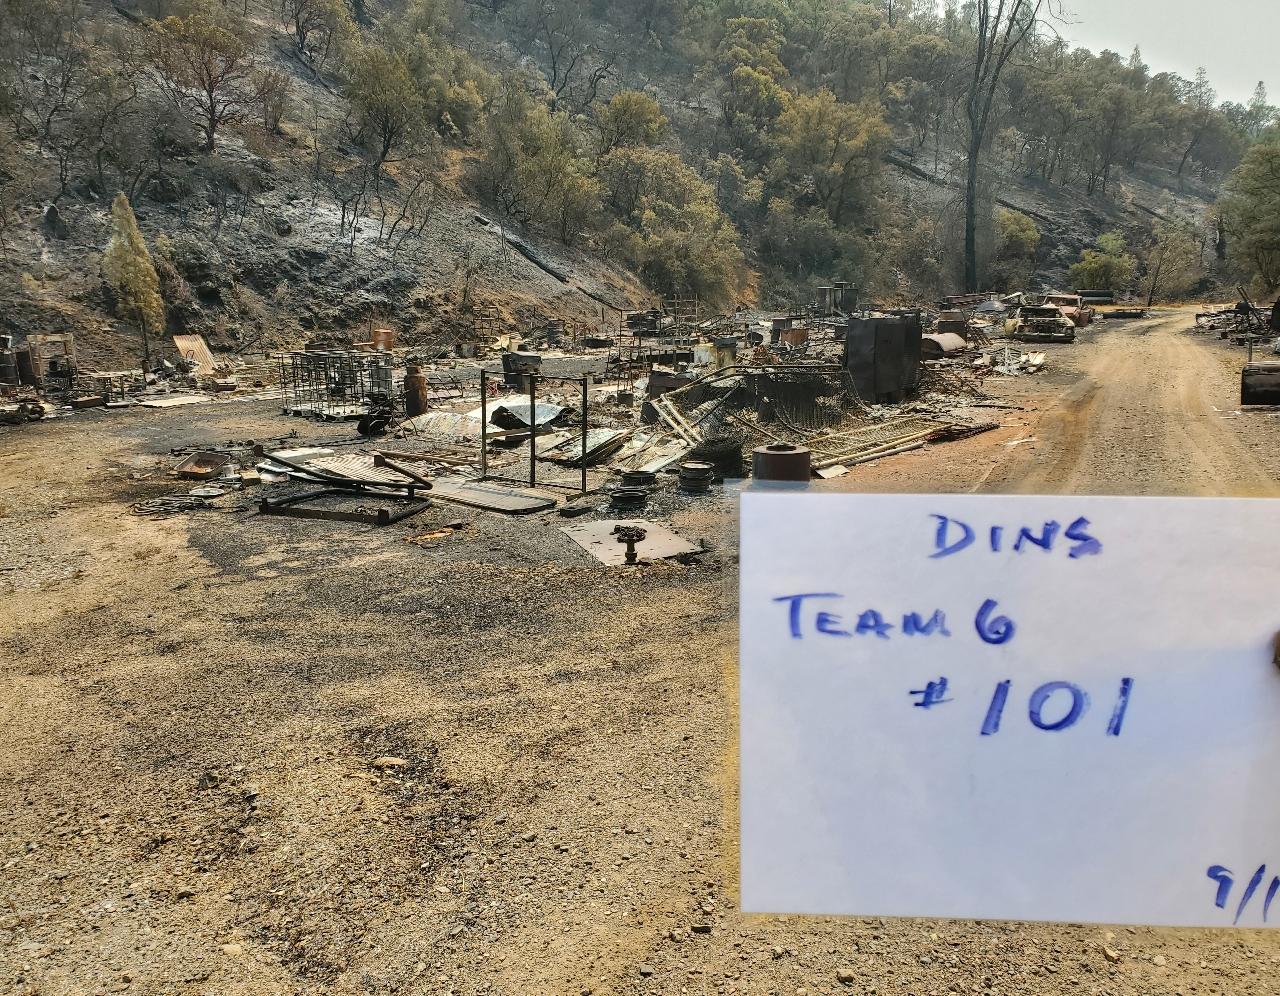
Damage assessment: destroyed